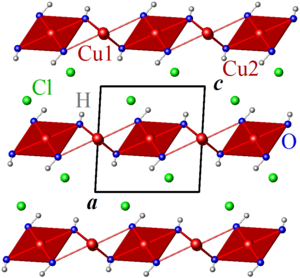
La botallackite est une espèce minérale du groupe des halogénures et du sous-groupe des oxy-halogénures, de formule Cu₂Cl(OH)₃, pouvant contenir du zinc.